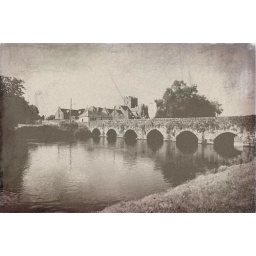
Aged picture of the road bridge over the River Suir with Holycross Abbey in the background